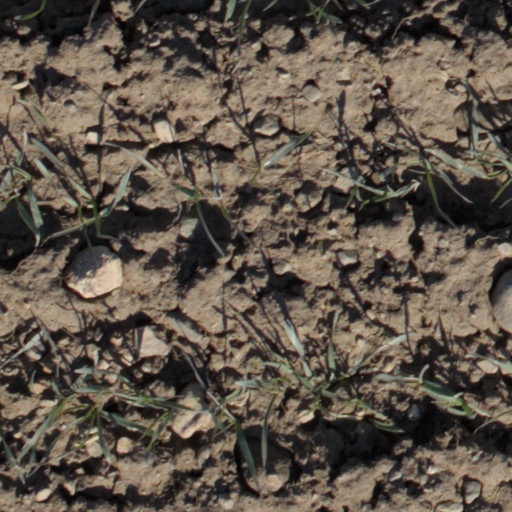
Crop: wheat